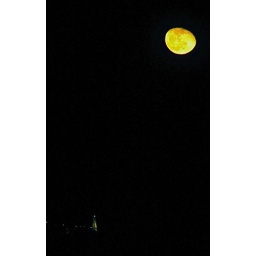
The beacon and the red moon (it was a red moon but it goes yellow in fact...)